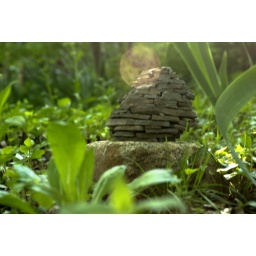
little behive stone work by the garden wall still here after a week